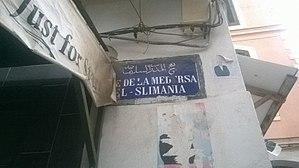
La médina de Tunis مدينة تونس العتيقة
La médersa Slimania est l'une des médersas de la médina de Tunis.